Orphan: First Kill

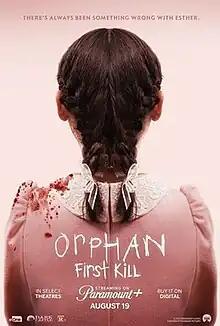
Release poster

Orphan: First Kill is a 2022 American psychological slasher film directed by William Brent Bell and written by David Coggeshall, based on a story by David Leslie Johnson-McGoldrick and Alex Mace. A prequel to "Orphan" (2009), it stars Isabelle Fuhrman reprising her role as the titular character, with Rossif Sutherland, Hiro Kanagawa, Matthew Finlan, and Julia Stiles.